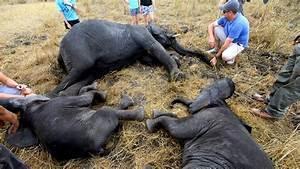
elephant